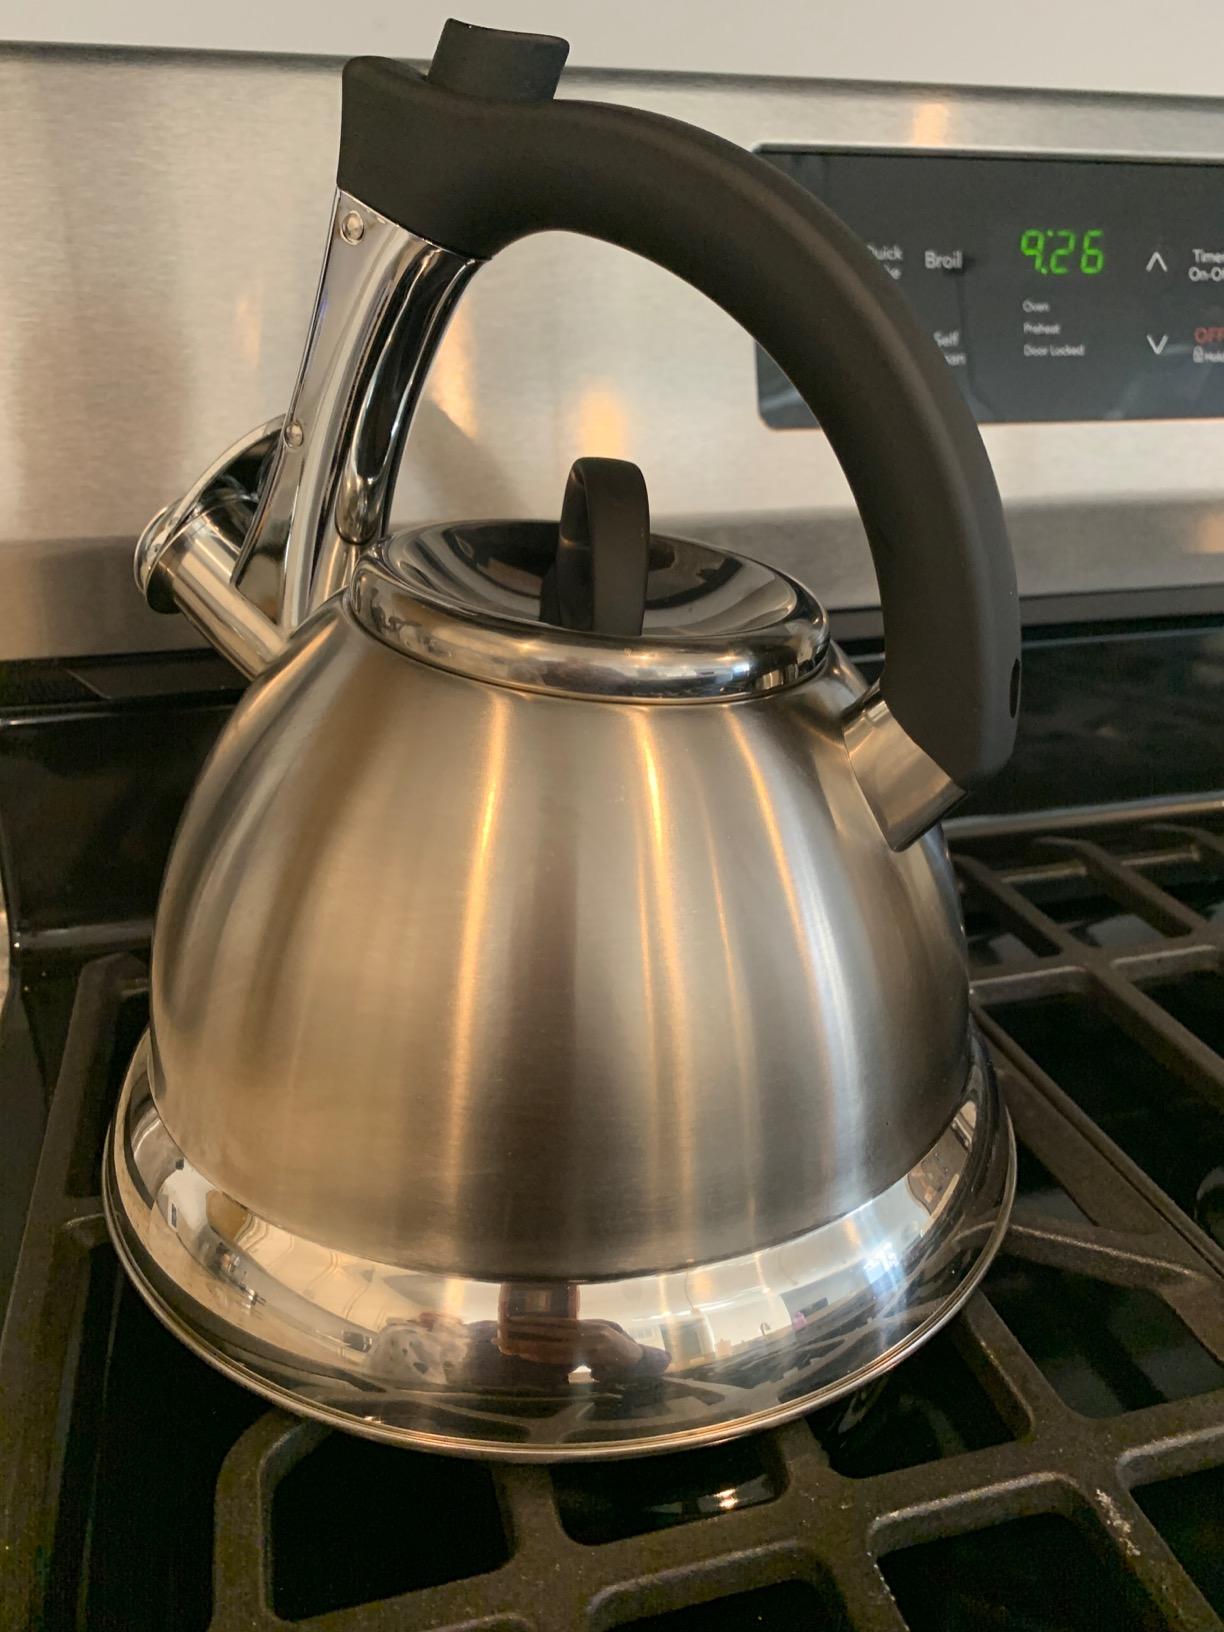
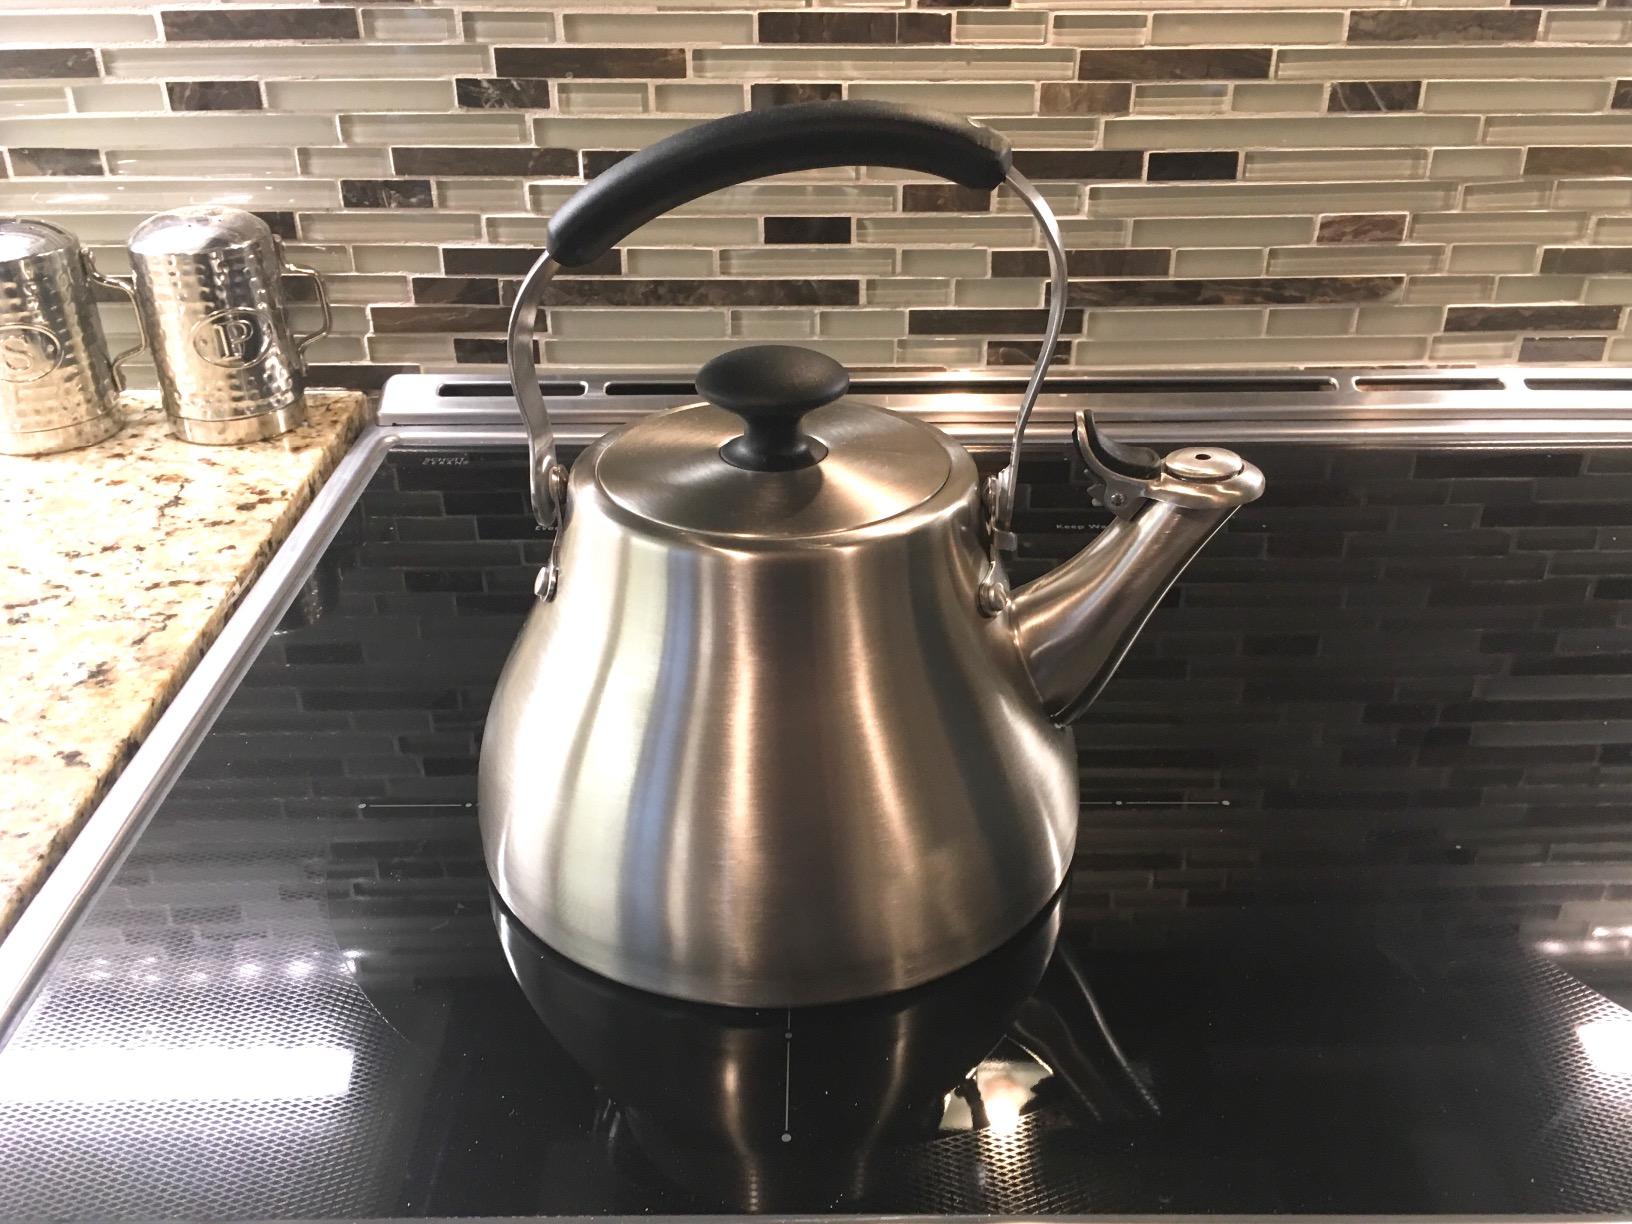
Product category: items_kettle
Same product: no